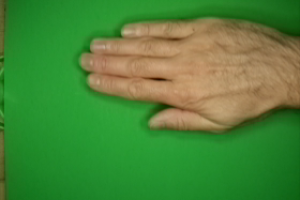
Label: paper